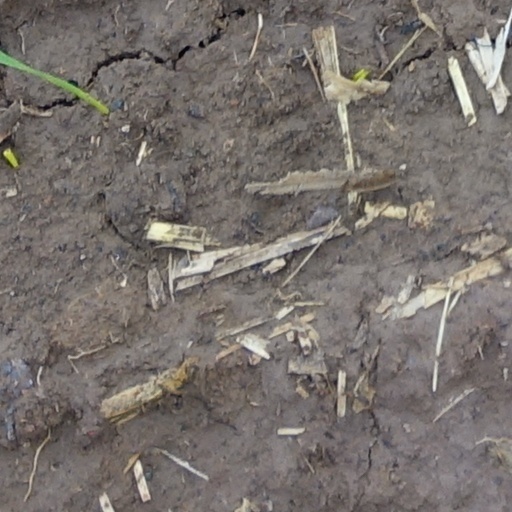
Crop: wheat